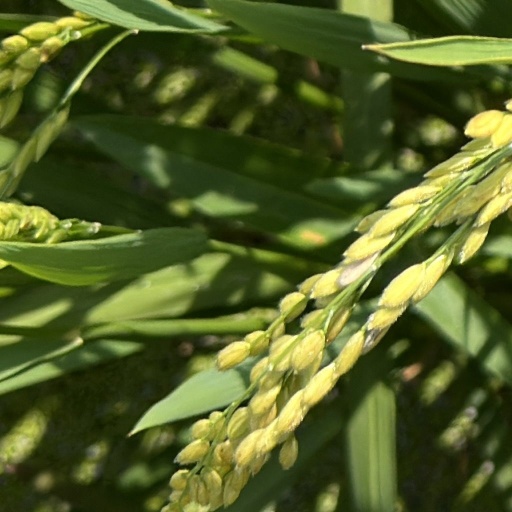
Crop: rice